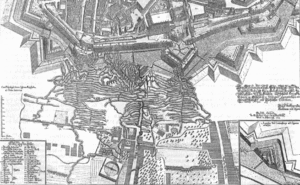
L'enceinte de Vienne est un ensemble de fortifications protégeant la ville à partir de l'époque romaine. Elle est remaniée et agrandie au fil des siècles avant d'être démantelée de 1861 à 1864. L'enceinte protégeait le centre-ville de Vienne, ainsi que les faubourgs ; elle eut à subir différent sièges dont notamment ceux conduits par les Turcs, en 1529 et en 1683.